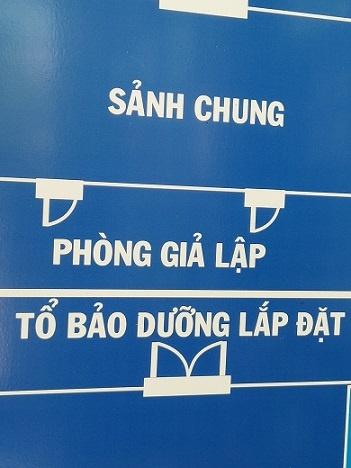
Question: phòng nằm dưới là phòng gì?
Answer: phòng nằm dưới là tổ bảo dưỡng lắp đặt